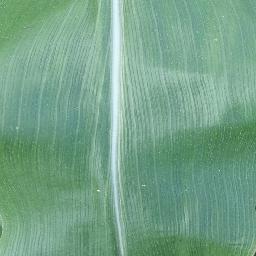
Label: Corn___healthy